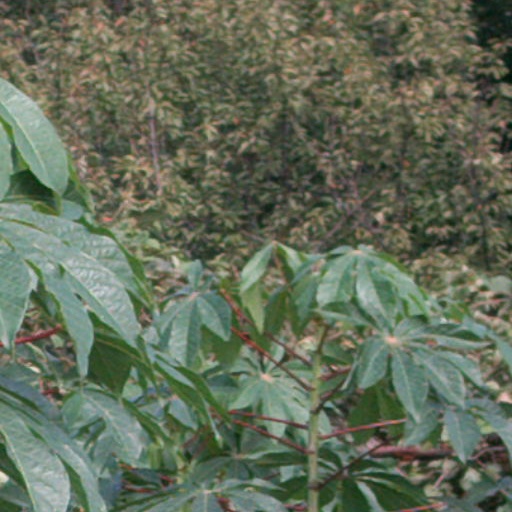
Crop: cassava